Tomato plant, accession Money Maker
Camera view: tilt-top (135 deg); turntable rotation: 210 degrees
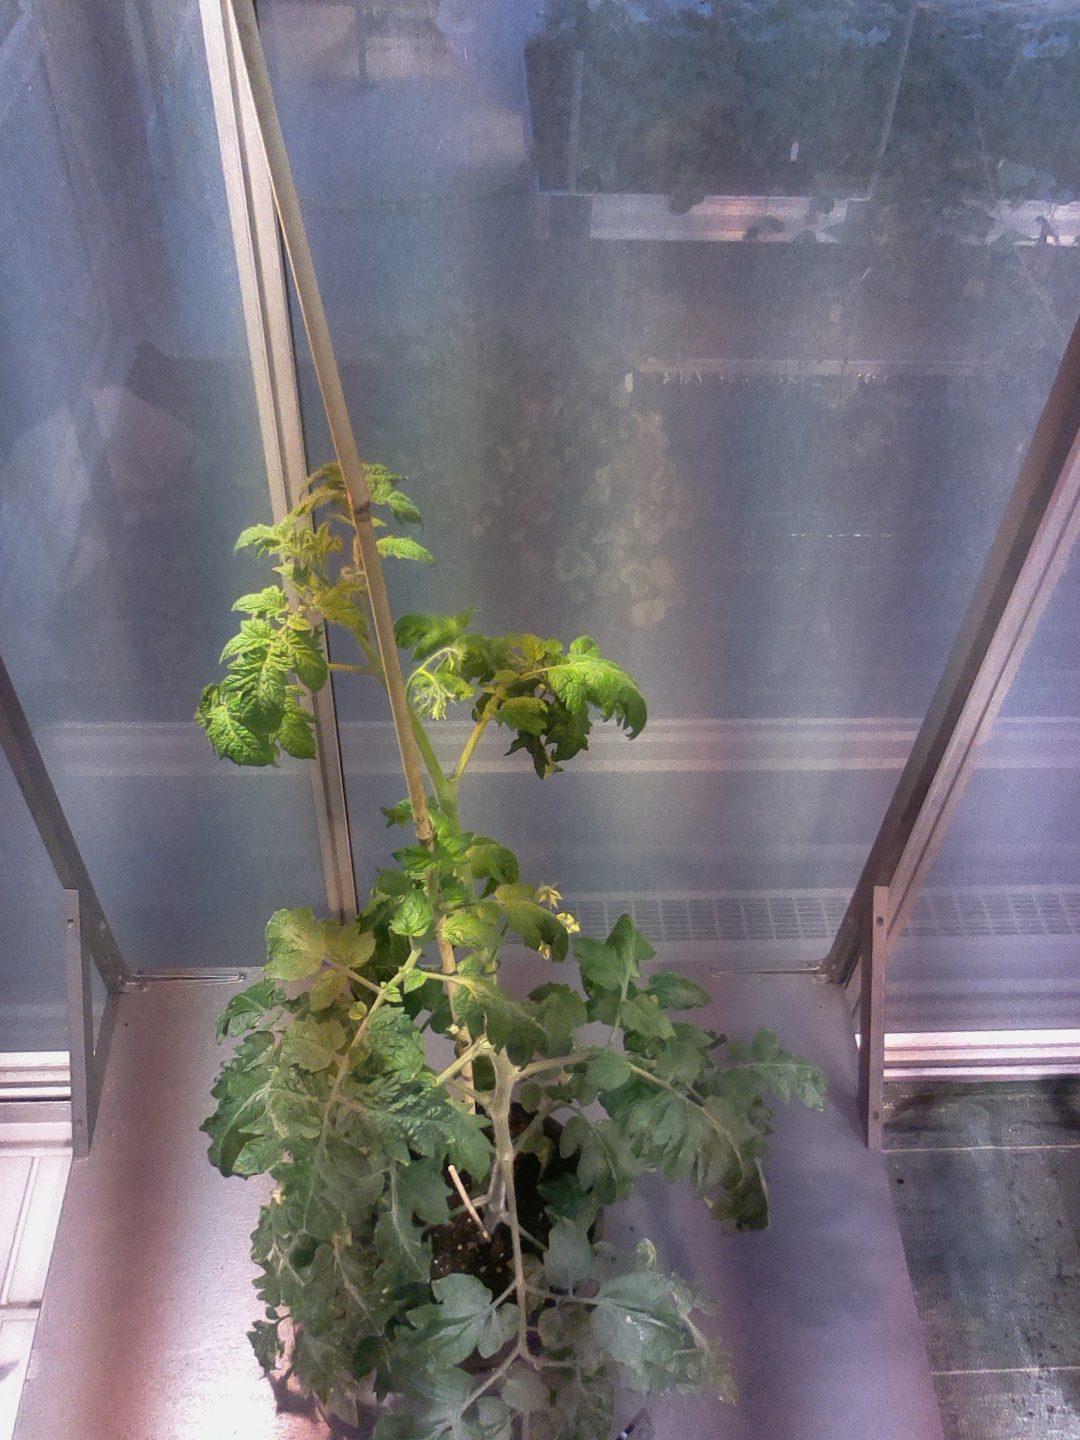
BBCH growth stage 65: Full flowering, 50%-60% of flowers open, first petals falling